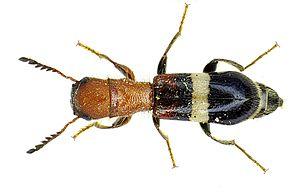
Denops albifasciatus est une petite espèce d'insectes de l'ordre des coléoptères et de la famille des Cleridae.